Rancho San Geronimo (Cacho)

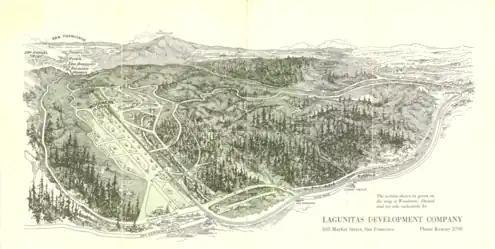

Circa 1914, the Lagunitas Development Company purchased the acreage and divided it into present-day Woodacre, San Geronimo, Forest Knolls, and Lagunitas. The population grew slowly, mostly consisting of summer homes, until its suburban development in the early 1950s. A demographic shift occurred a decade later, wherein "an exodus of progressive young people from San Francisco changed the character of the area once again."